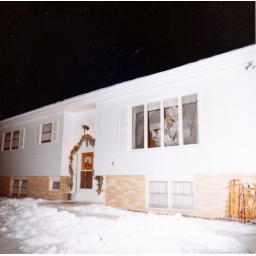
New House Christmas note tree in window 1966